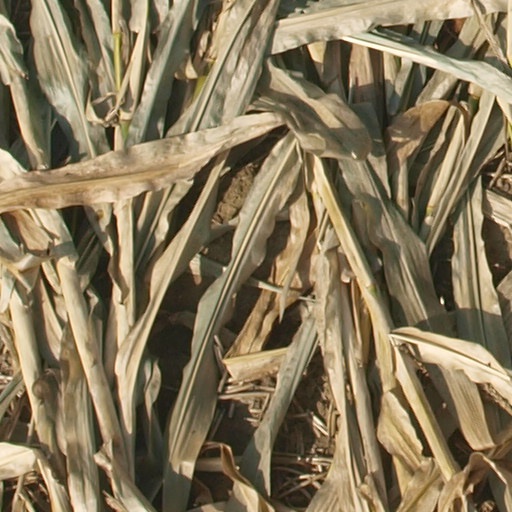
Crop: maize; corn